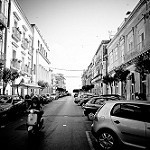
Label: B & W